Christianity in Laos

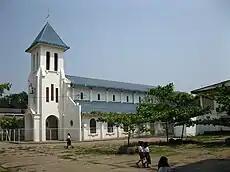
Sacred Heart Catholic Church (pro-cathedral, built 1928), Vientiane.

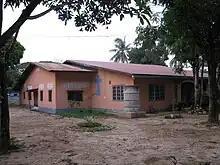
Catholic Training Center in Thakhek.

The Catholic Church is officially recognized by the government. In 2007 many Catholics were ethnic Vietnamese, concentrated in major urban centers and surrounding areas along the Mekong River in the central and southern regions of the country; the Catholic Church had an established presence in five of the most populous central and southern provinces, and Catholics are able to worship openly. Initially brought by Italian missionaries in seventeenth century but was left dormant for sometimes, Catholic missions entered Laos again when Laos was a French colony in late nineteenth century, especially after 1893 when French colonial government decided to protect Catholic missionaries across Laos.